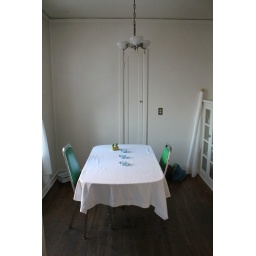
Denver Apartment Shots - Still very much a work in progress, but displays the painted desk and side table